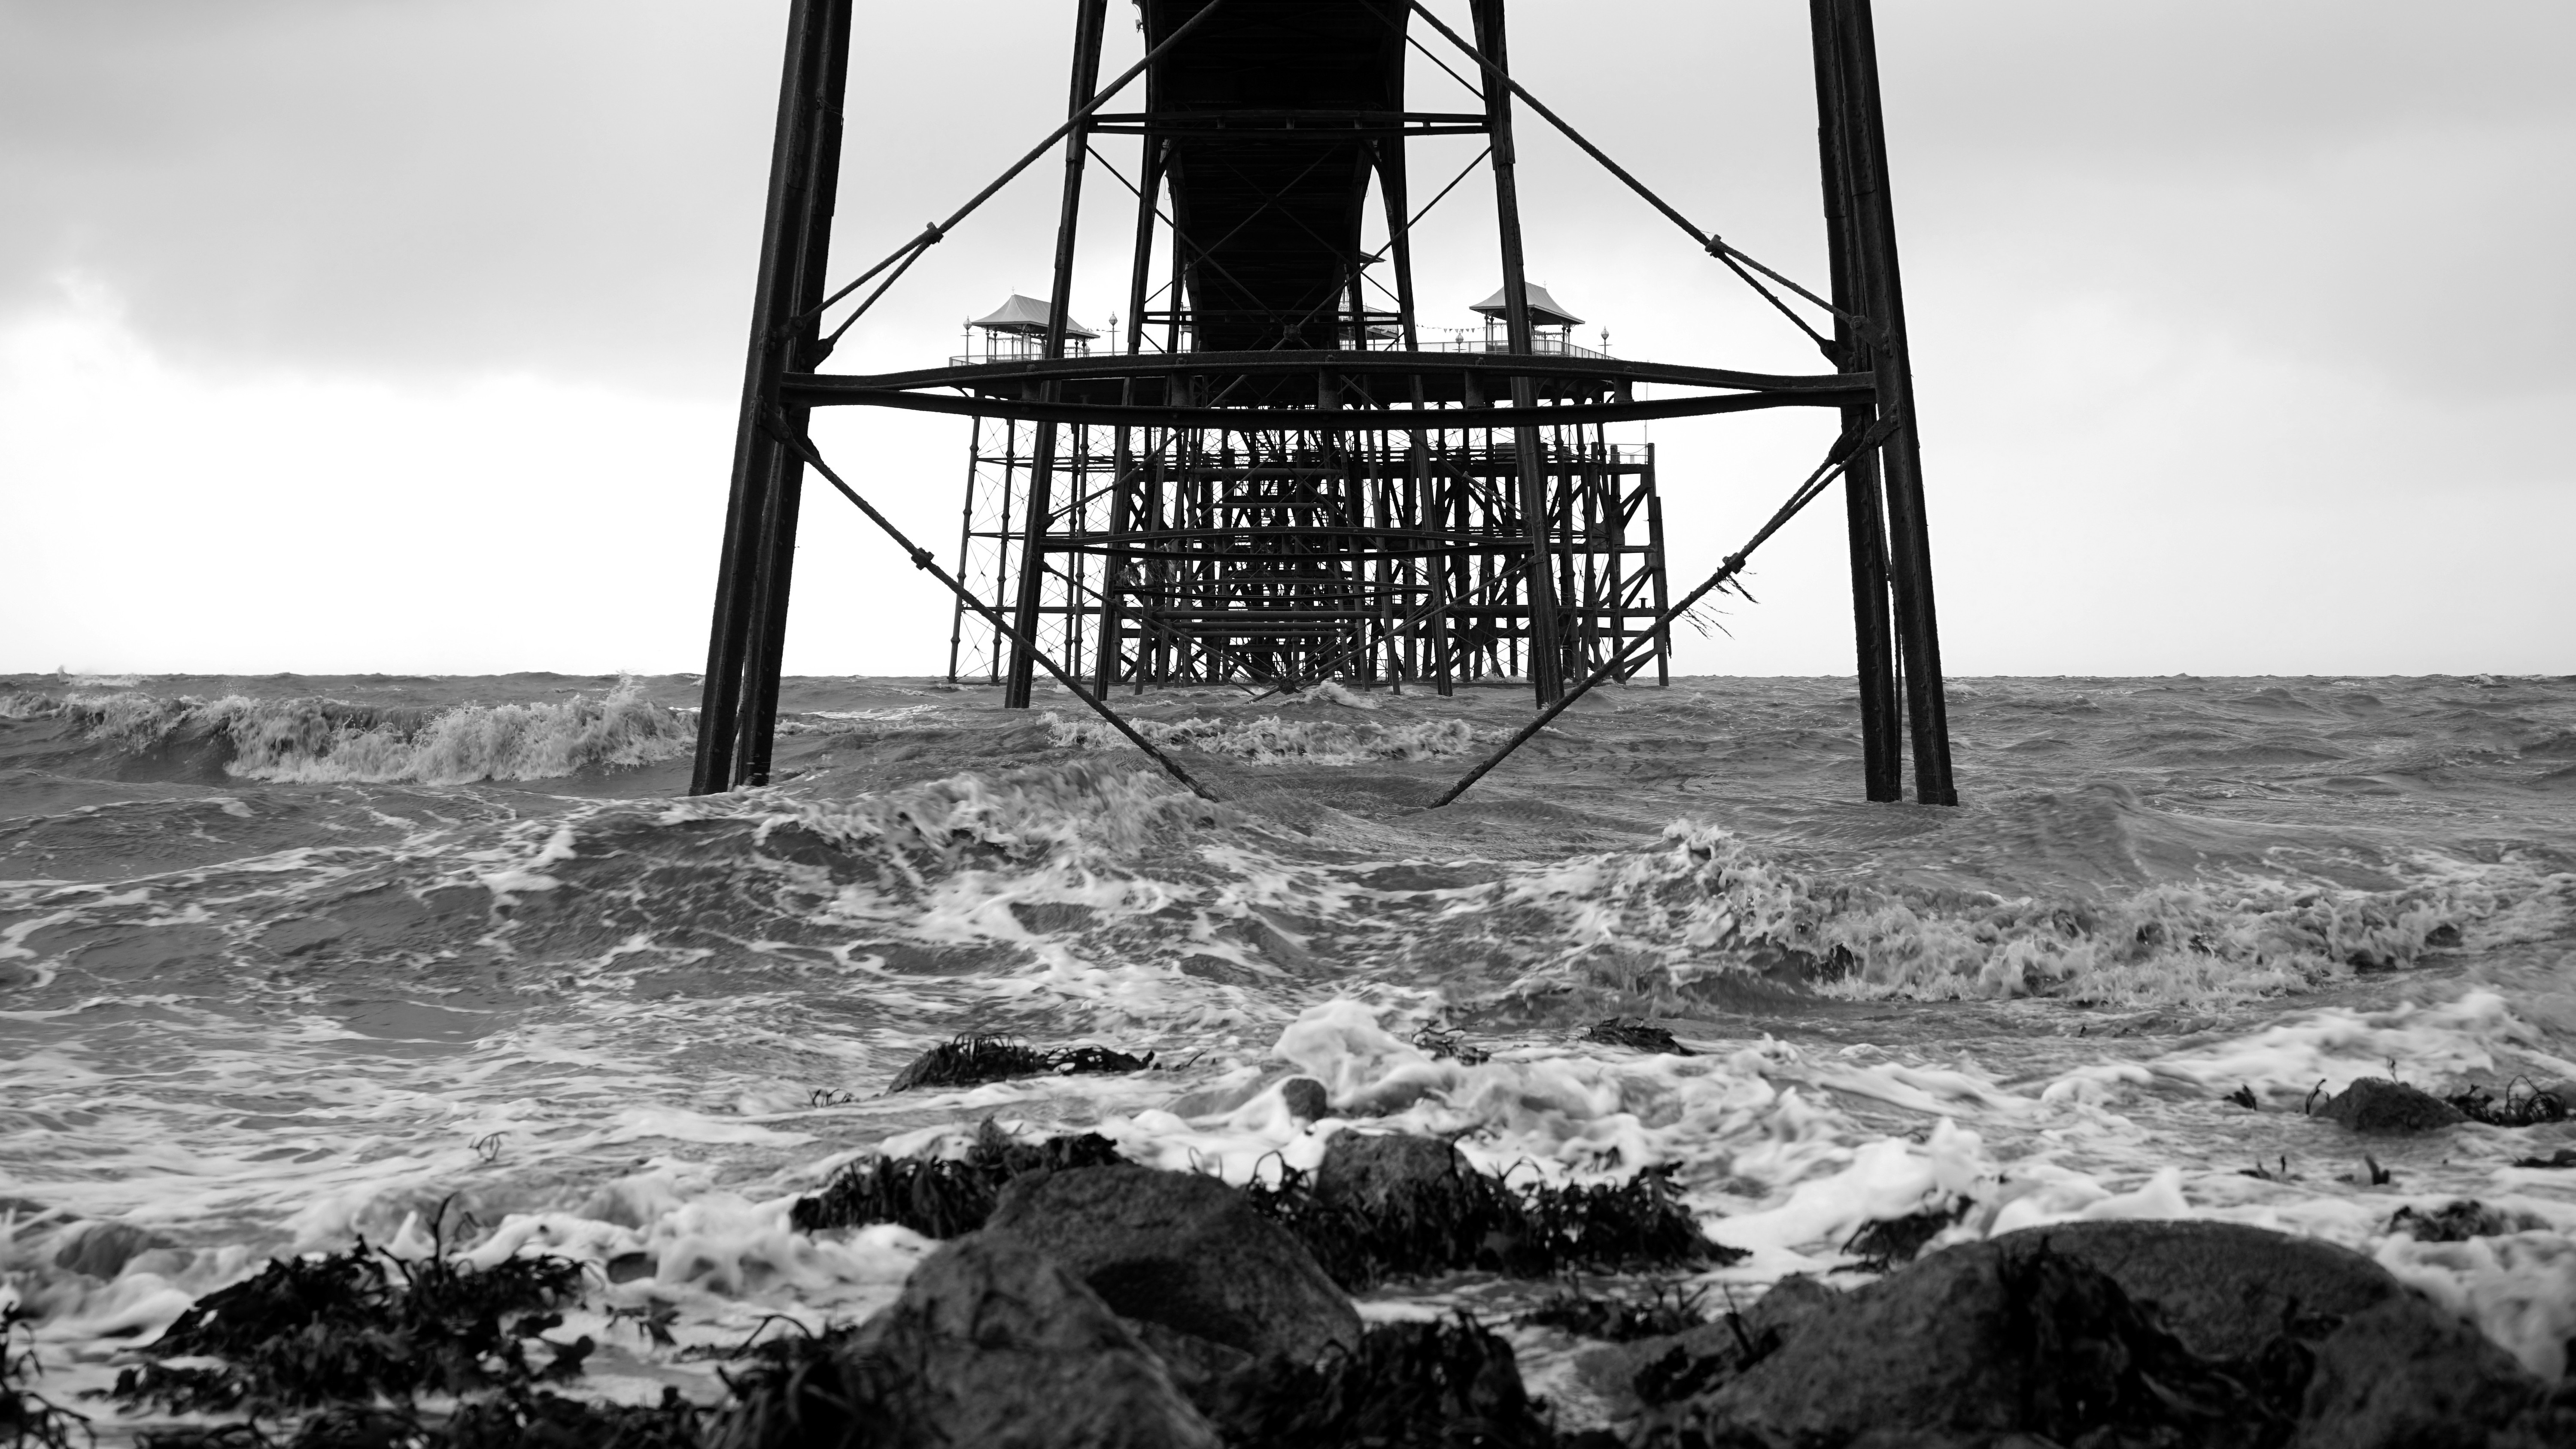
sea, coast, water, nature, outdoor, ocean, black and white, lighthouse, wave, wind, pier, vehicle, tower, monochrome, monochrome photography